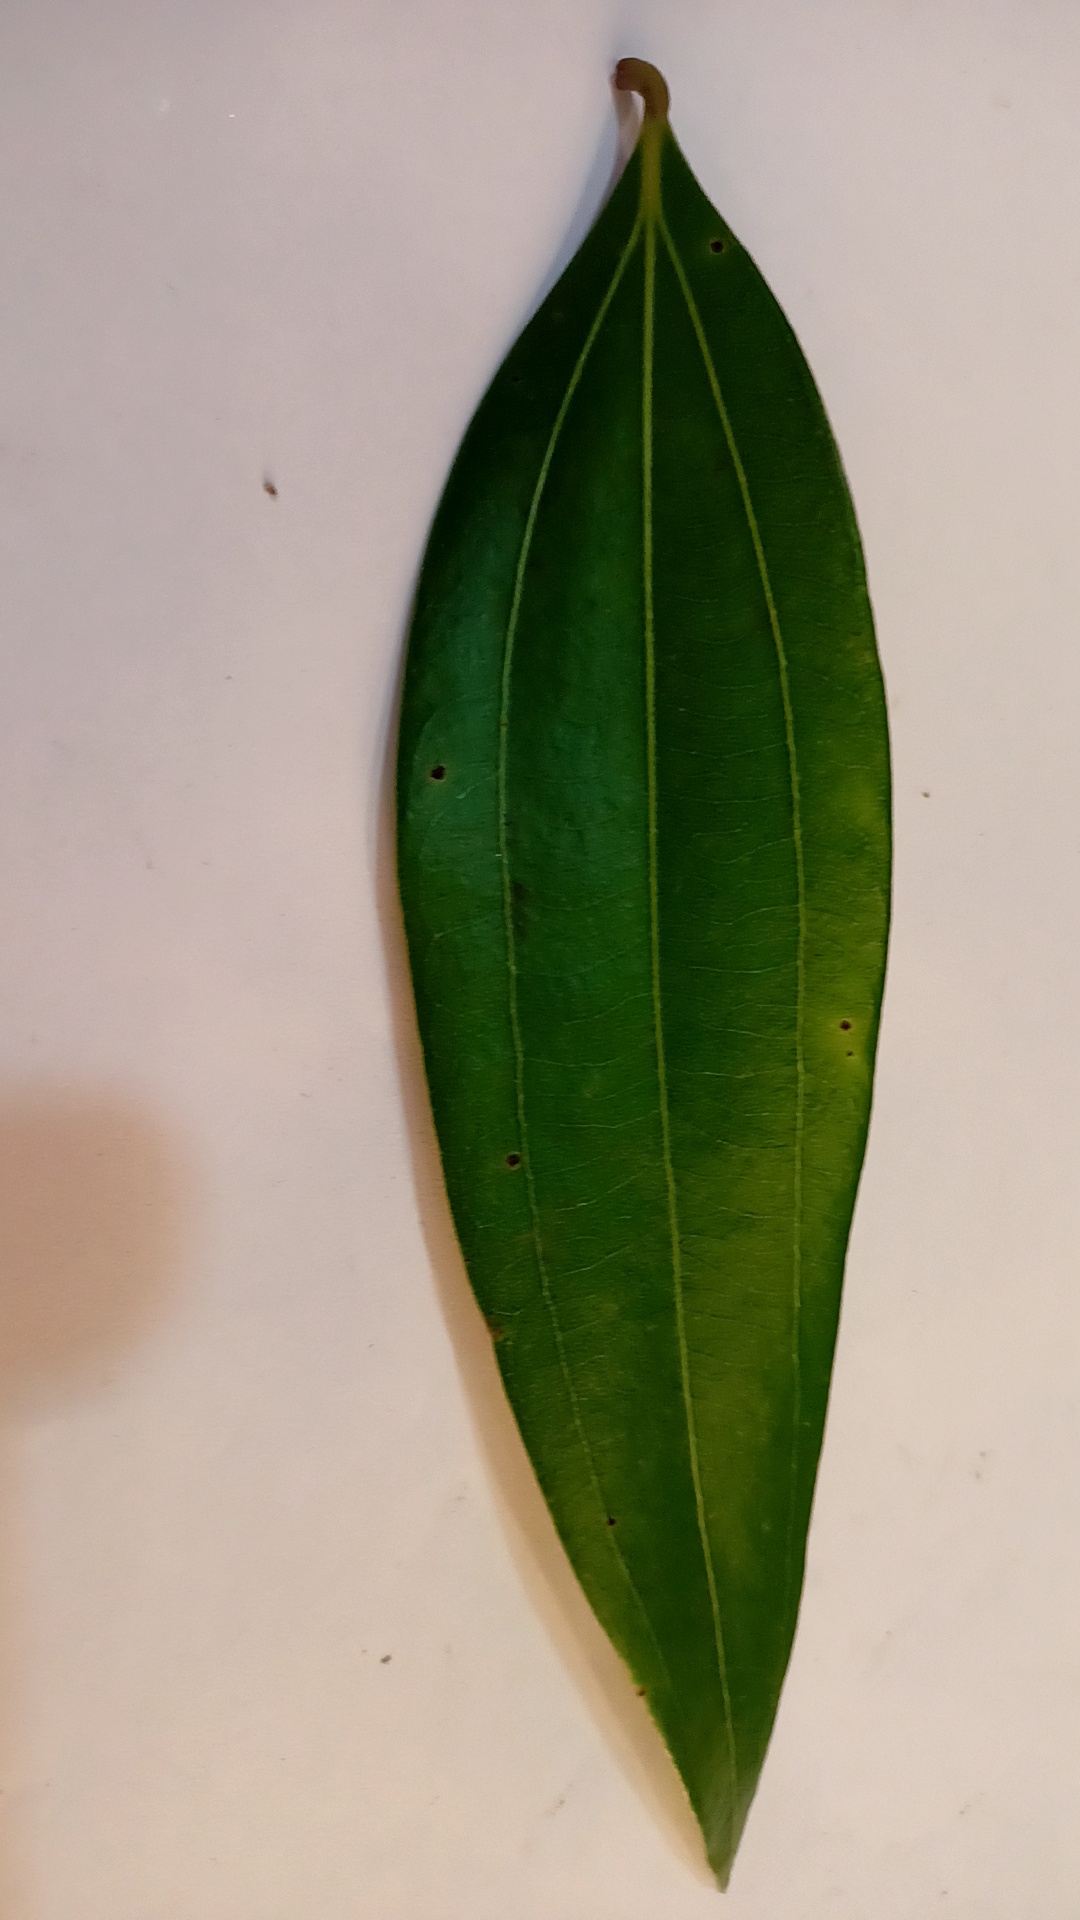
Label: Disease